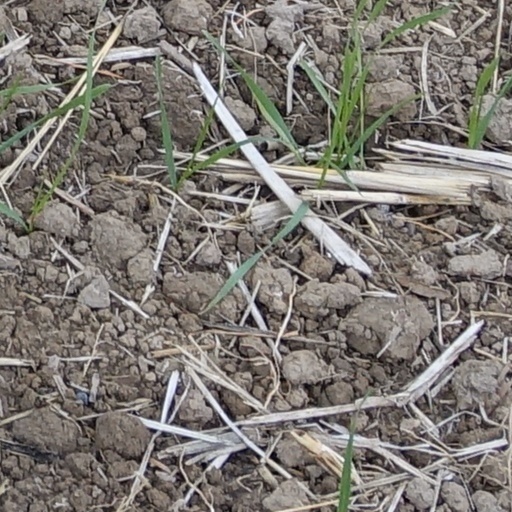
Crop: wheat